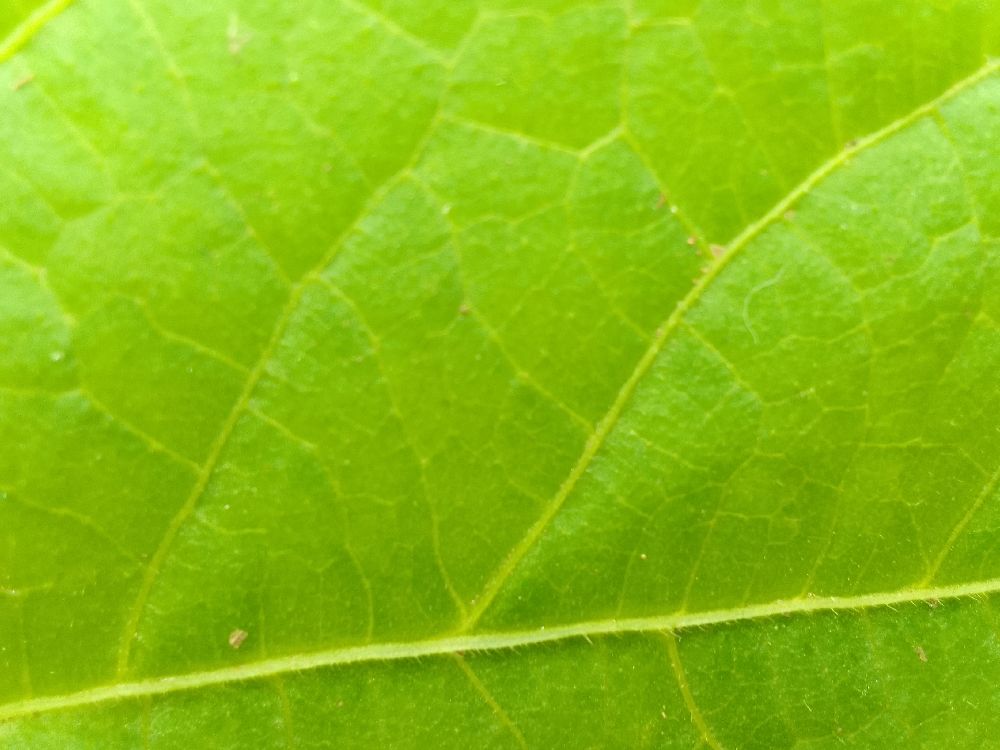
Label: healthy